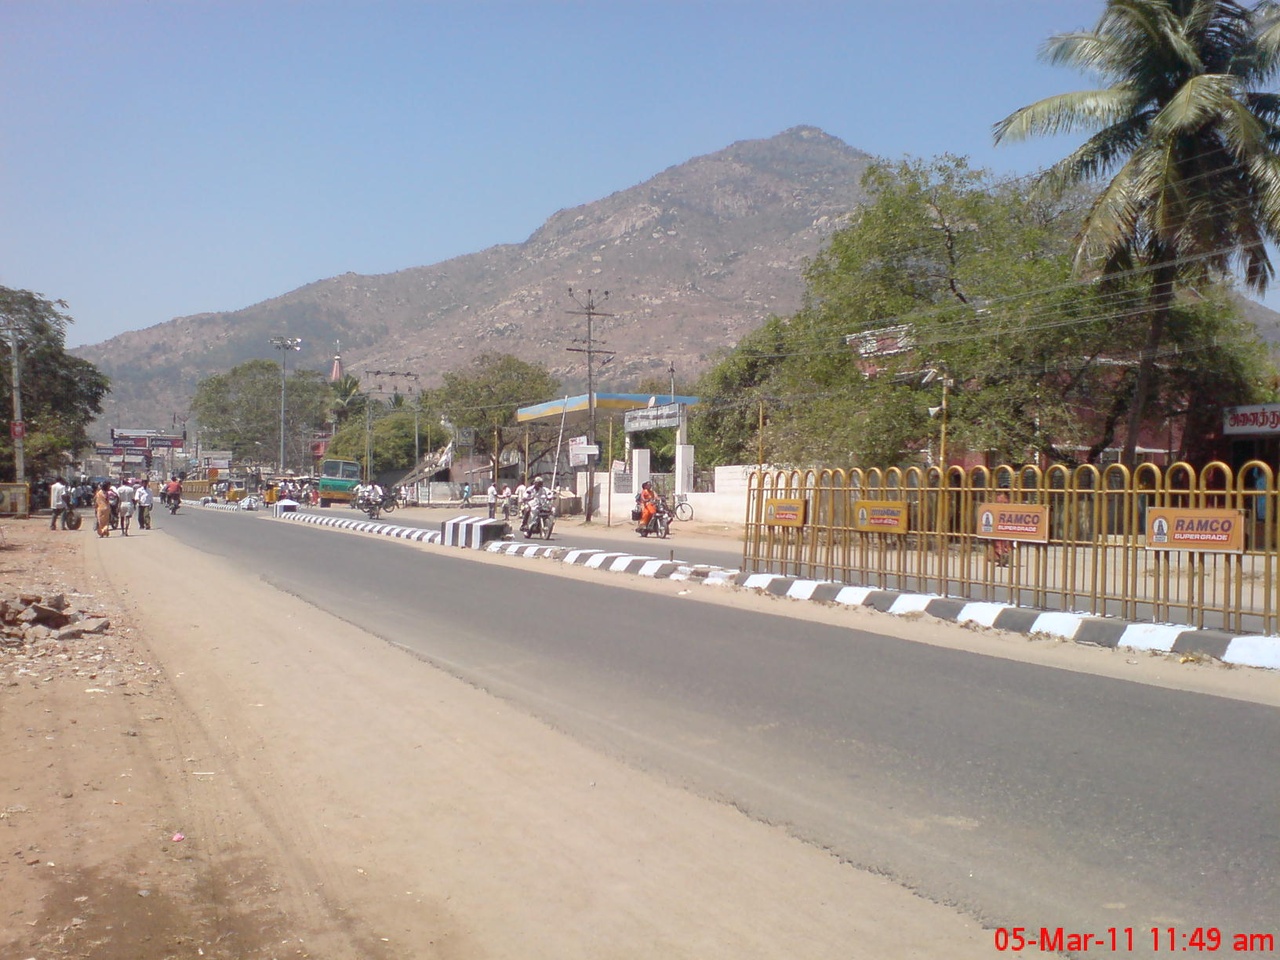
hill view